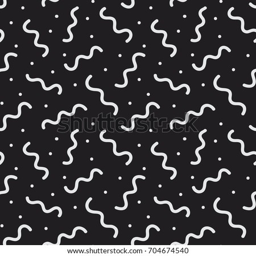
style wavy lines seamless vector pattern with dots .